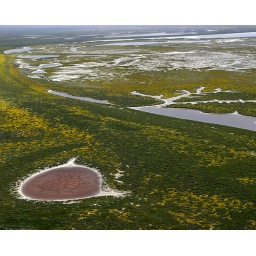
strange pond in yellow green land